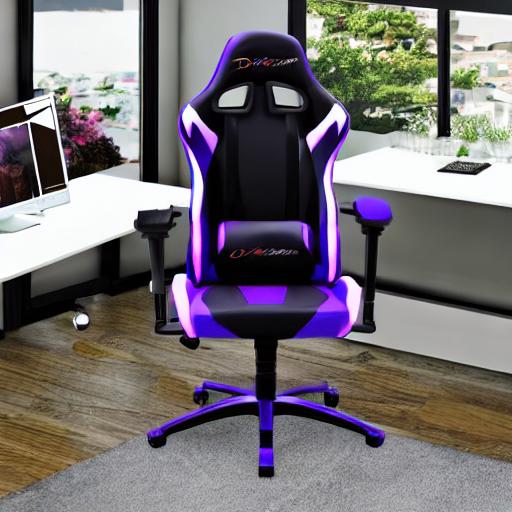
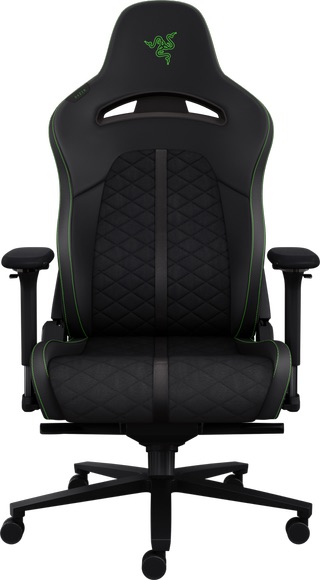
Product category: items_chair
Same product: no